Karl Gustaf Hjalmar Armfeldt

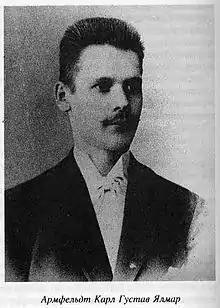
Armfeldt in the 1910s

Karl Gustaf (Gustav) Hjalmar Armfeldt (also spelled Armfelt; 6 April 1873 – 7 July 1959) was a Finnish silversmith and Fabergé workmaster. He was born in Artjärvi, Finland.